1st century in Lebanon

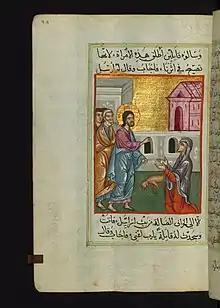
Arabic miniature painting of the exorcism of the Syrophoenician woman's daughter, 1684 AD.

According to tradition, the diocese of Tripoli in Phoenicia was founded in the apostolic age with Maron chosen as the first bishop by the apostle Peter, and Tyre was the seat of one of the oldest Christian communities, dating back to the dawn of Christianity, and Quartus was the bishop of Berytus (Beirut) . Traditionally, the Evangelist Mark is considered to have been the first Bishop of Byblos and Silas (Silouan) the first Bishop of Botris, both assigned to their sees by the Apostle Peter.